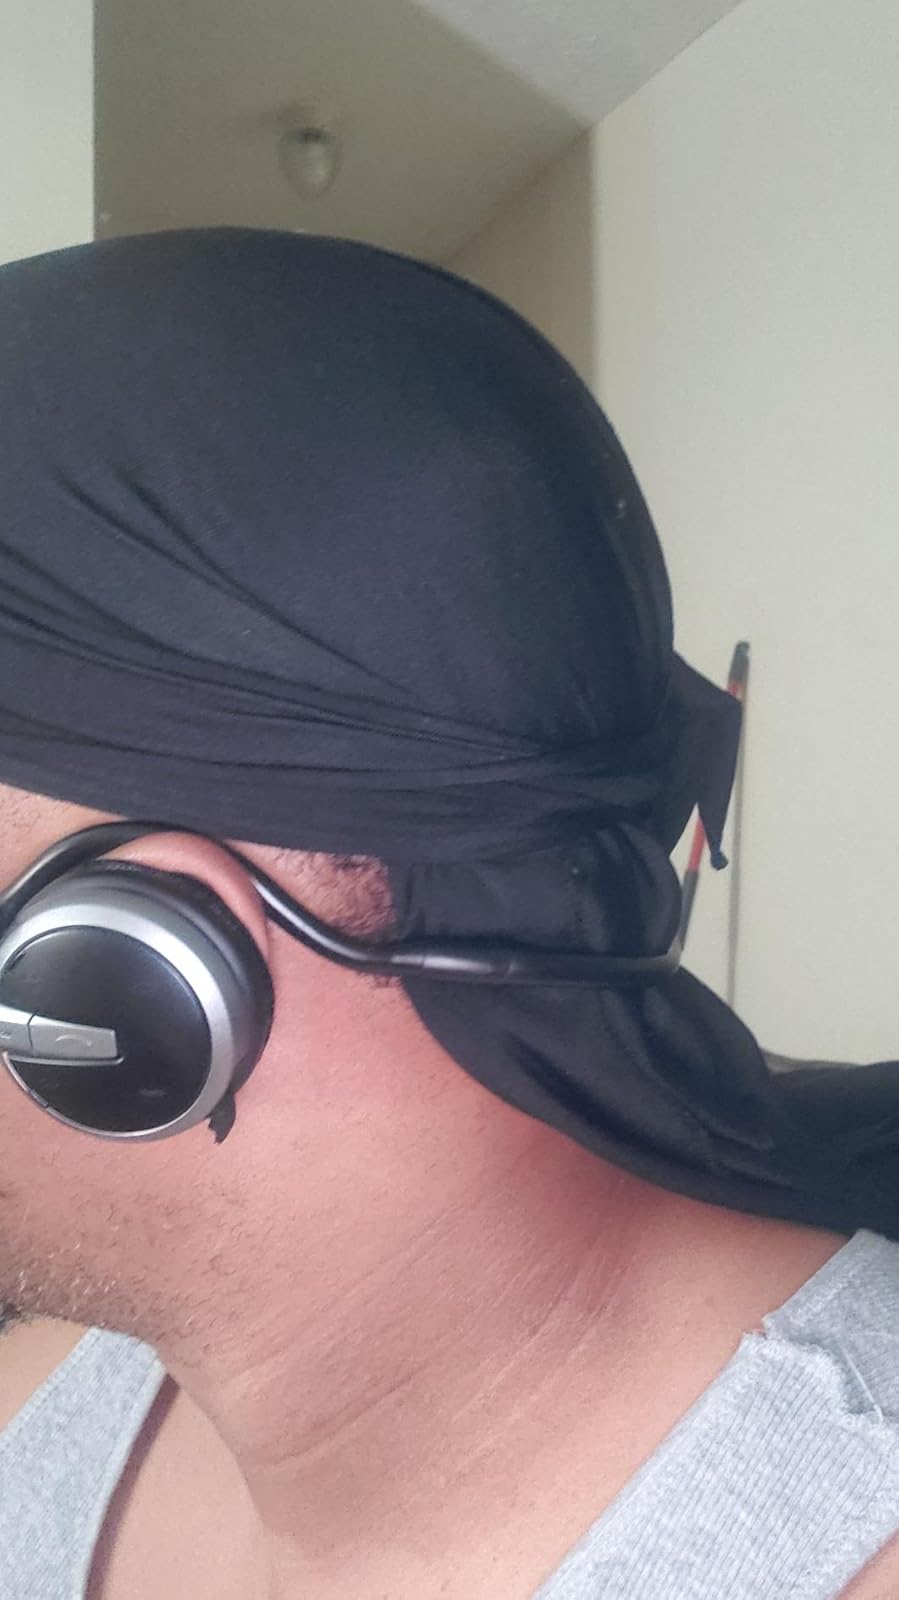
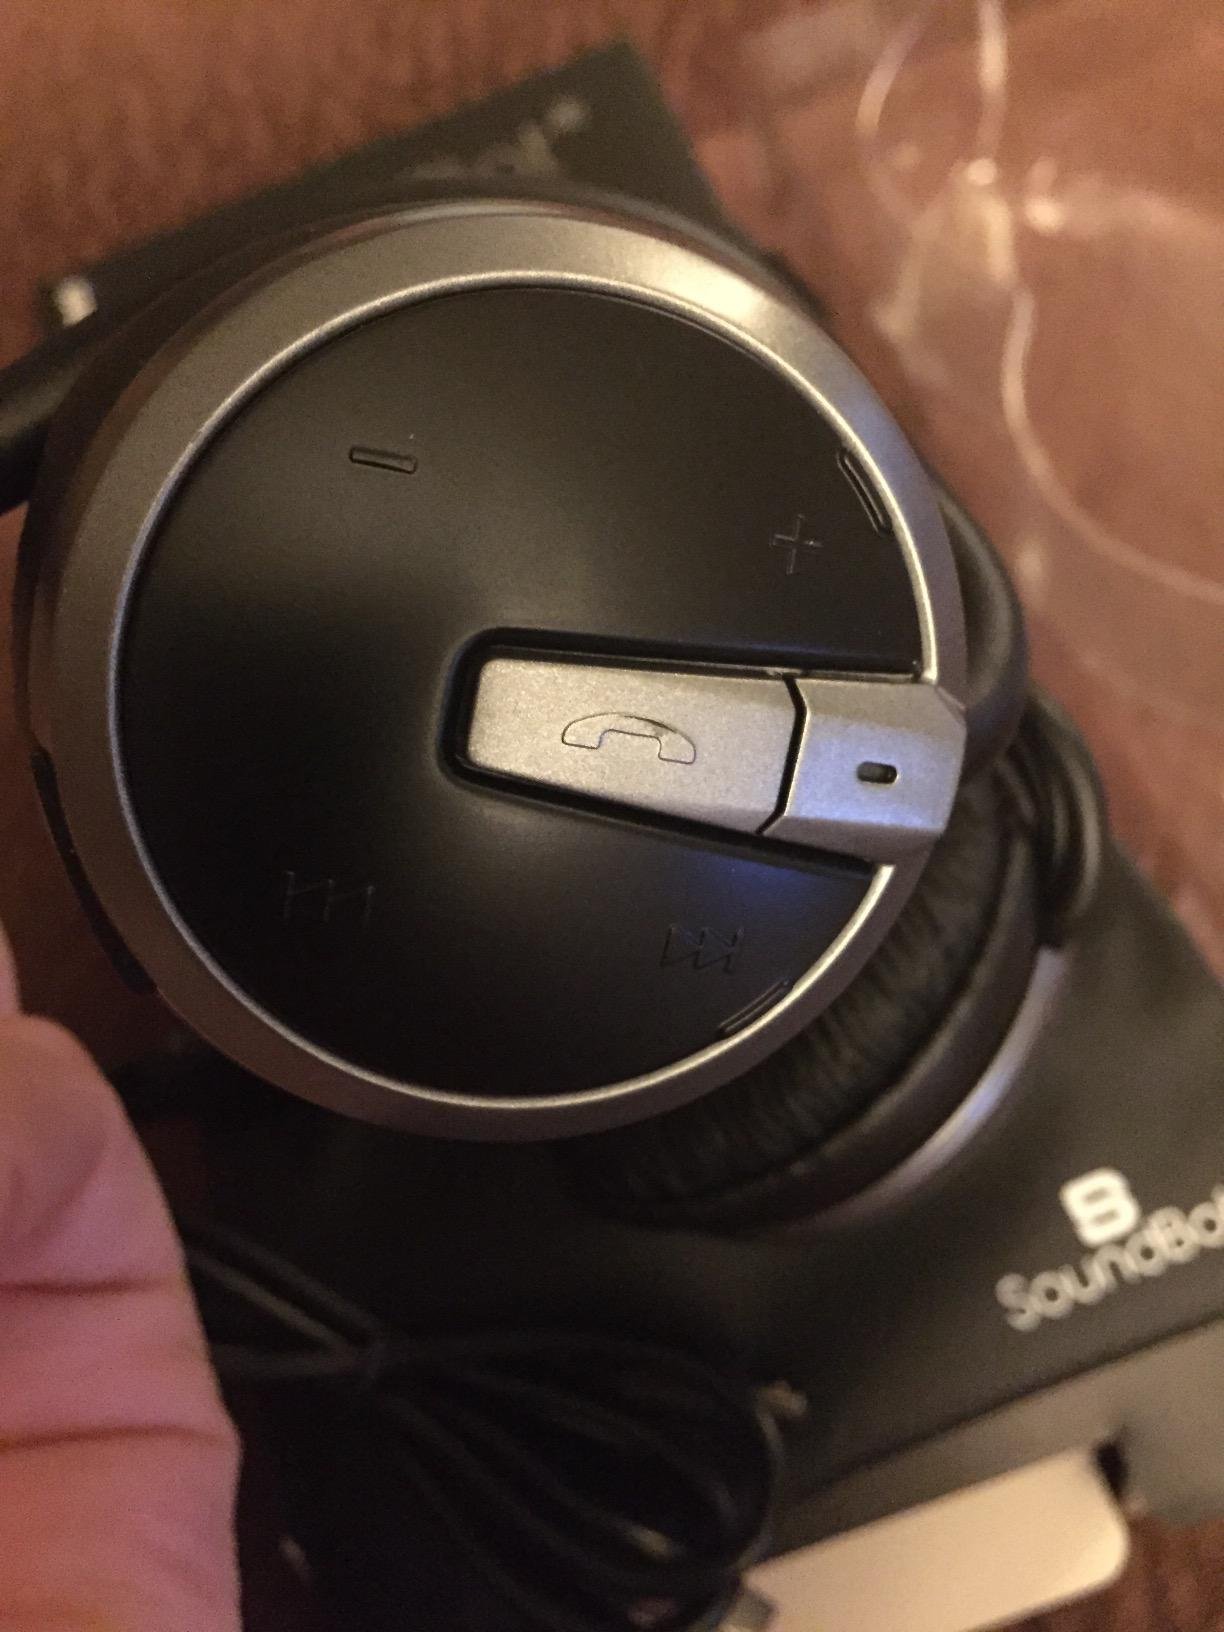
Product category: headphones
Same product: yes